South Downs National Park

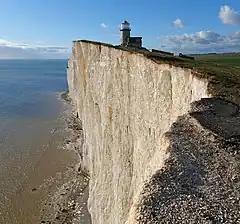
The headland of Beachy Head lies within the national park, seen here with the Belle Tout Lighthouse.

The national park is administered by the South Downs National Park Authority (SDNPA). The body was established on 1 April 2010, and became fully functioning, including becoming the planning authority for the national park, on 1 April 2011. It is responsible for promoting the statutory purposes of the national park and the interests of the people who live and work within it. The statutory purposes of the SDNPA, as a national park authority, are specified by the Environment Act 1995; these are: